Biri language

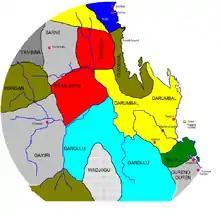
Traditional lands of Aboriginal people around Mackay, Rockhampton and Gladstone in Queensland

The following languages are regarded as confirmed dialects of Biri by the AUSTLANG database maintained by AIATSIS. Only one alternative name is given, for brevity; most have many more. All of these dialects appear to be extinct; AUSTLANG shows no speakers for any of them since 1975.